Camden Town tube station

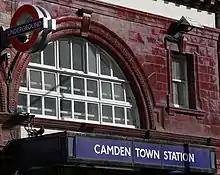
The distinctive red tiled facade of the station

The station is too small for current passenger demand, with just two escalators and too few passageways between Northern line platforms. The station is particularly busy at weekends with tourists visiting Camden Market and Camden High Street, with entry to the station prohibited on Sunday afternoons to prevent overcrowding on the station's narrow platforms. A 2017 consultation suggested that by 2021, weekday passenger demand at the station was expected to grow by 40 per cent.